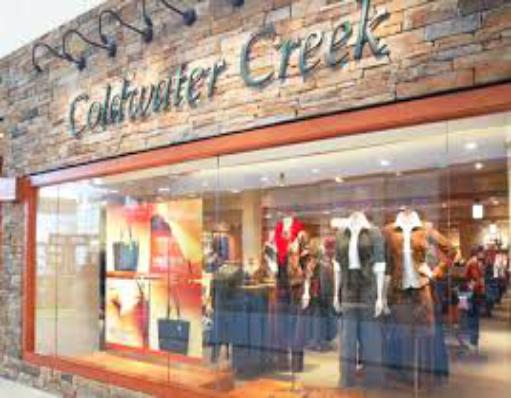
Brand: Coldwater Creek
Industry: Clothes